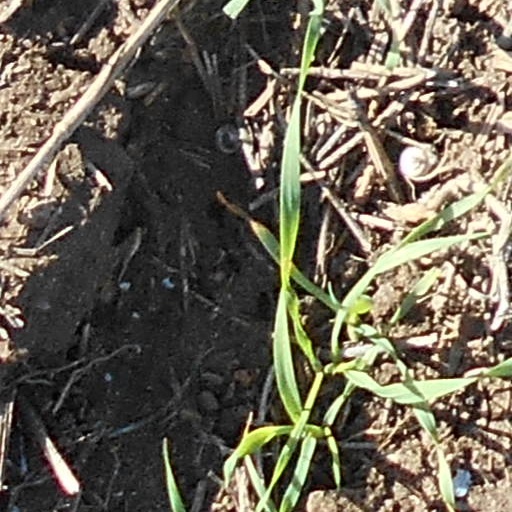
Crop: wheat